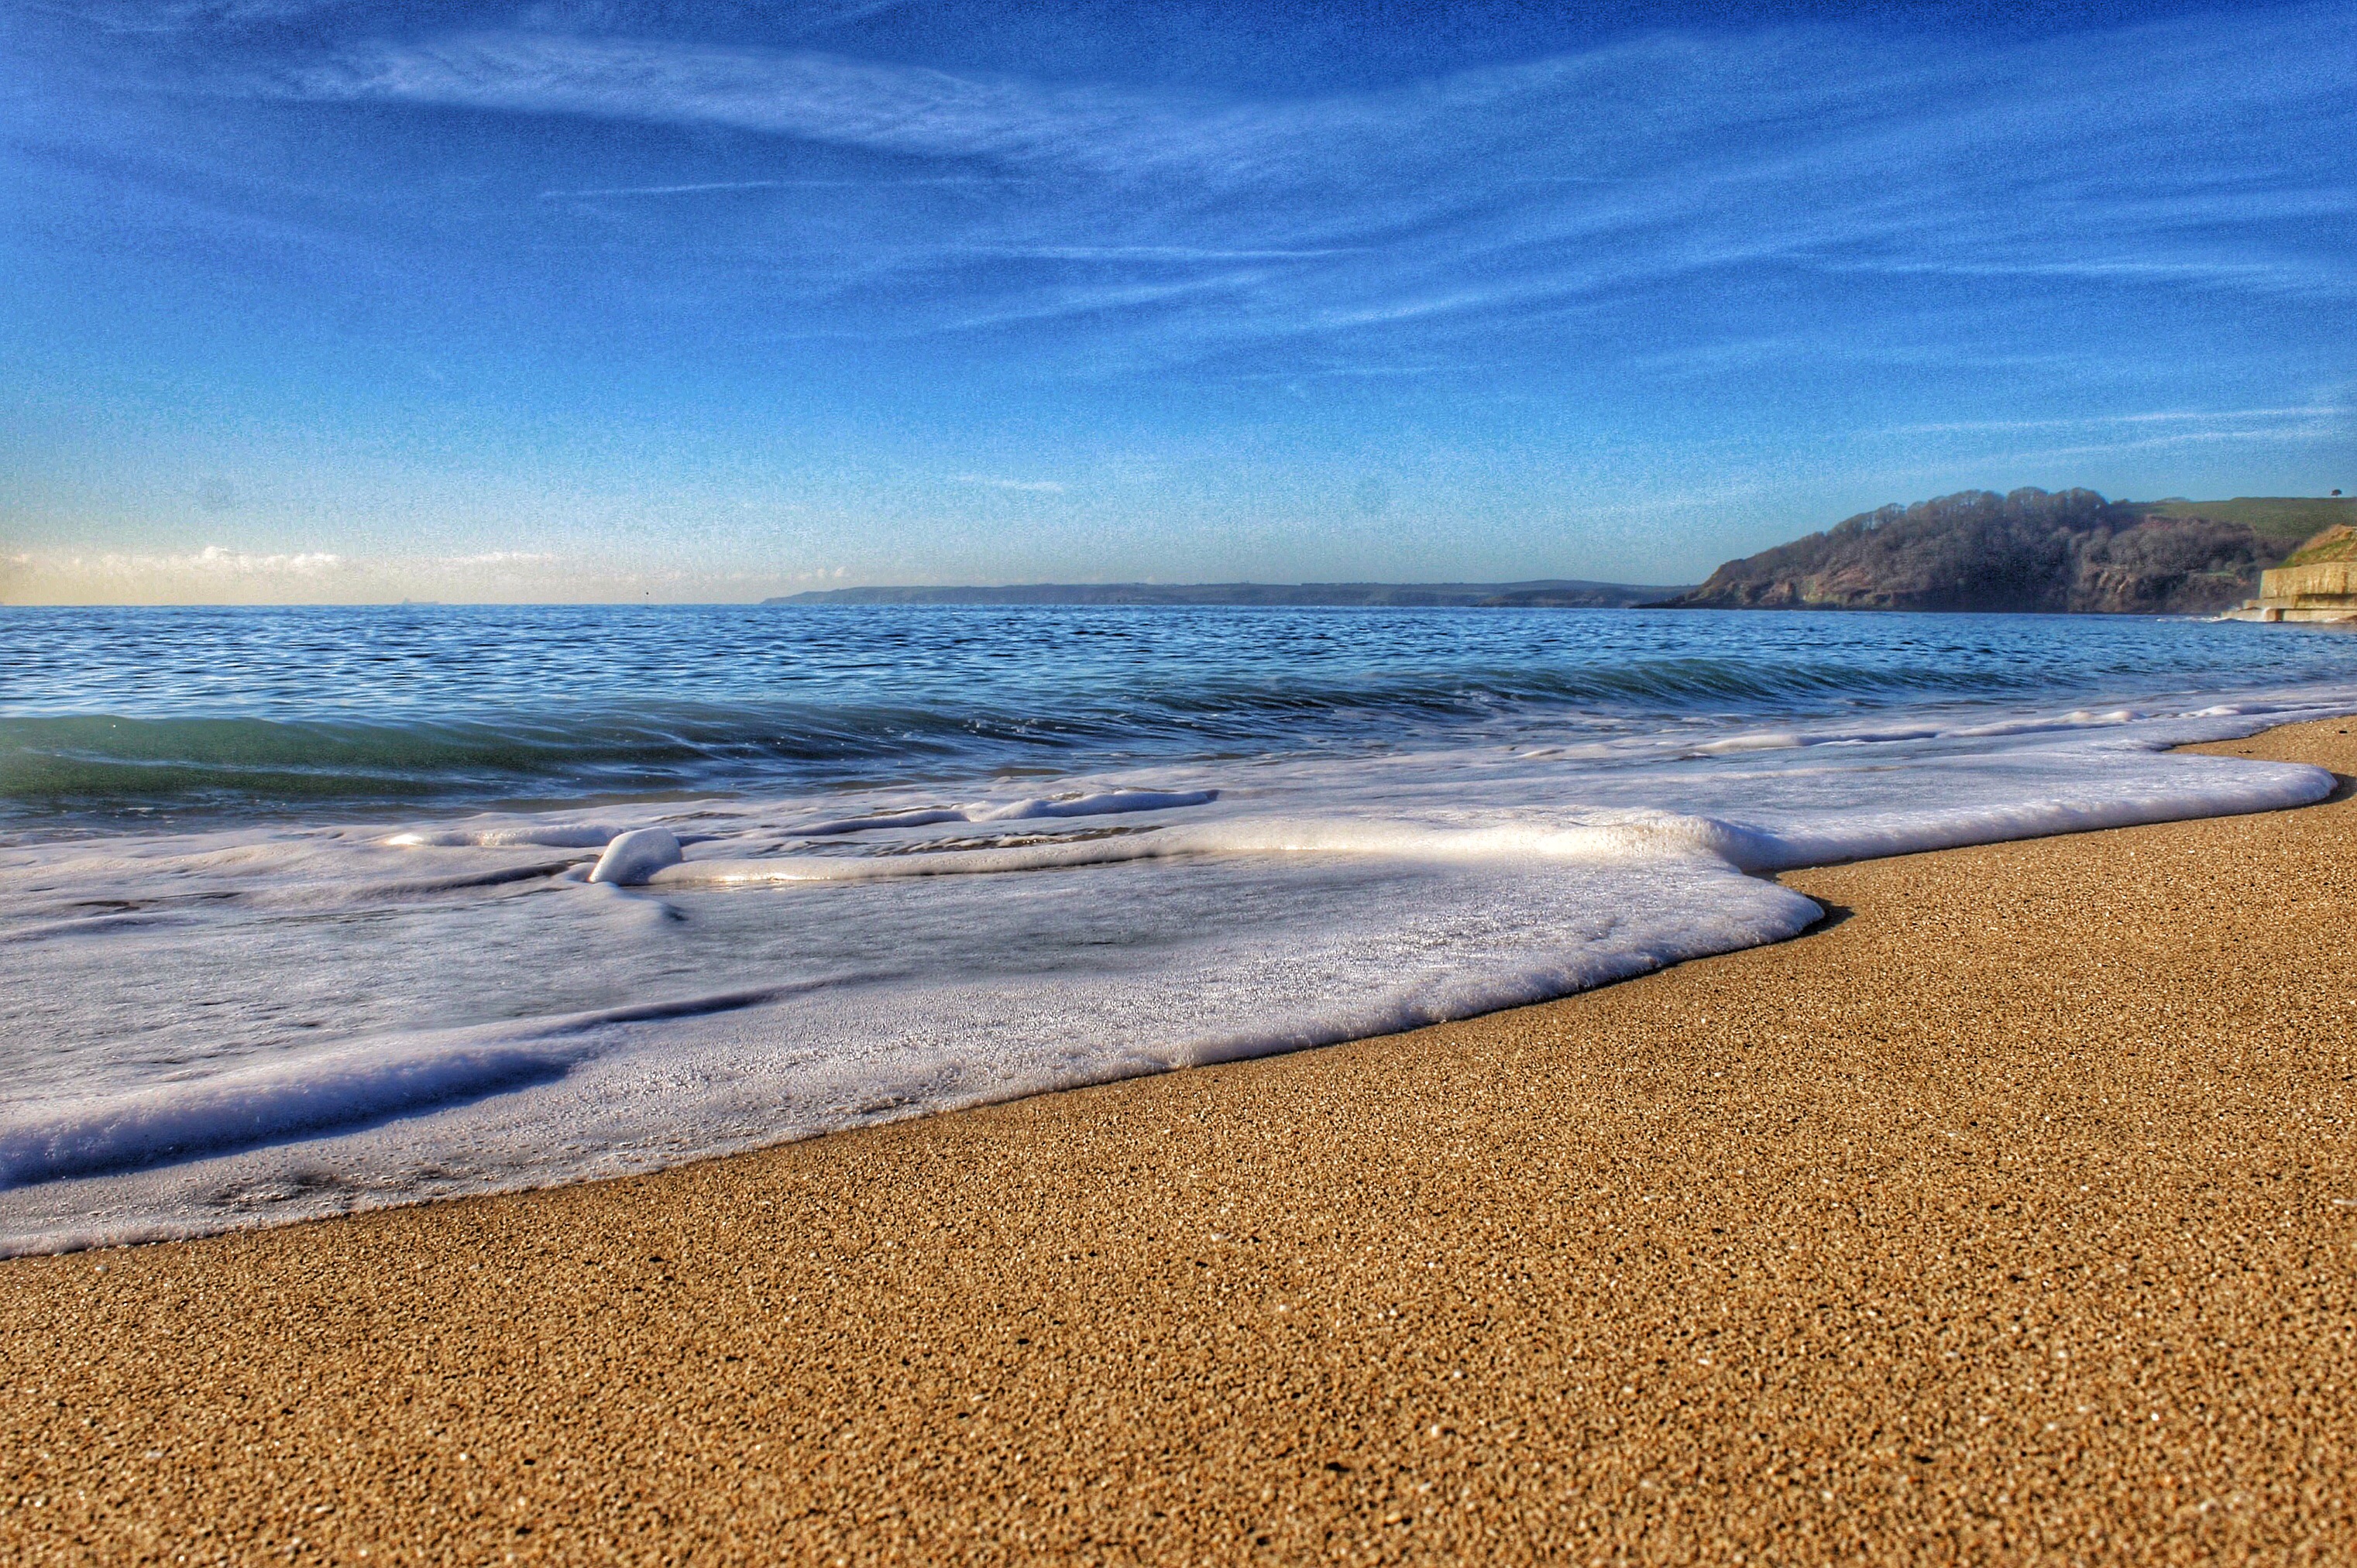
beach, landscape, sea, coast, nature, sand, ocean, horizon, cloud, sky, sunlight, shore, wave, summer, bay, material, body of water, mudflat, wind wave